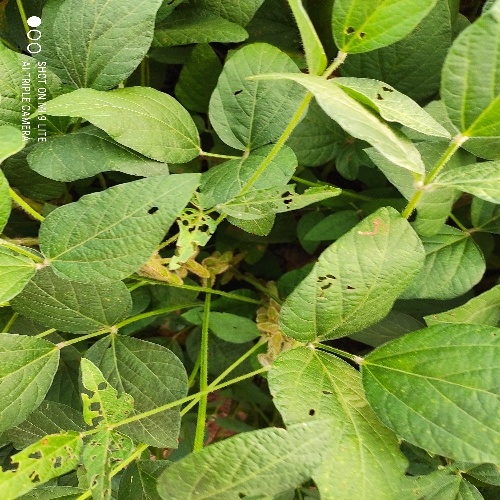
Label: Caterpillar